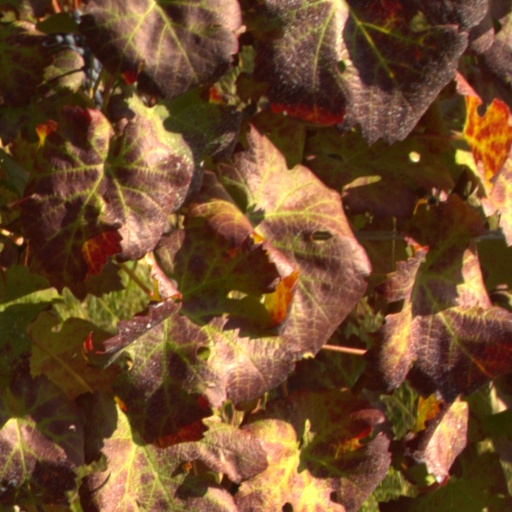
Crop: grape